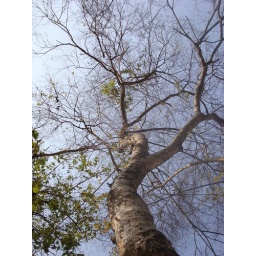
tree against sky